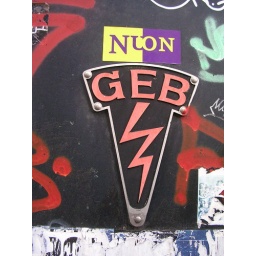
This sign was on most of the electrical boxes in the city. The Boy wants a tattoo of it now.